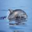
Label: dolphin